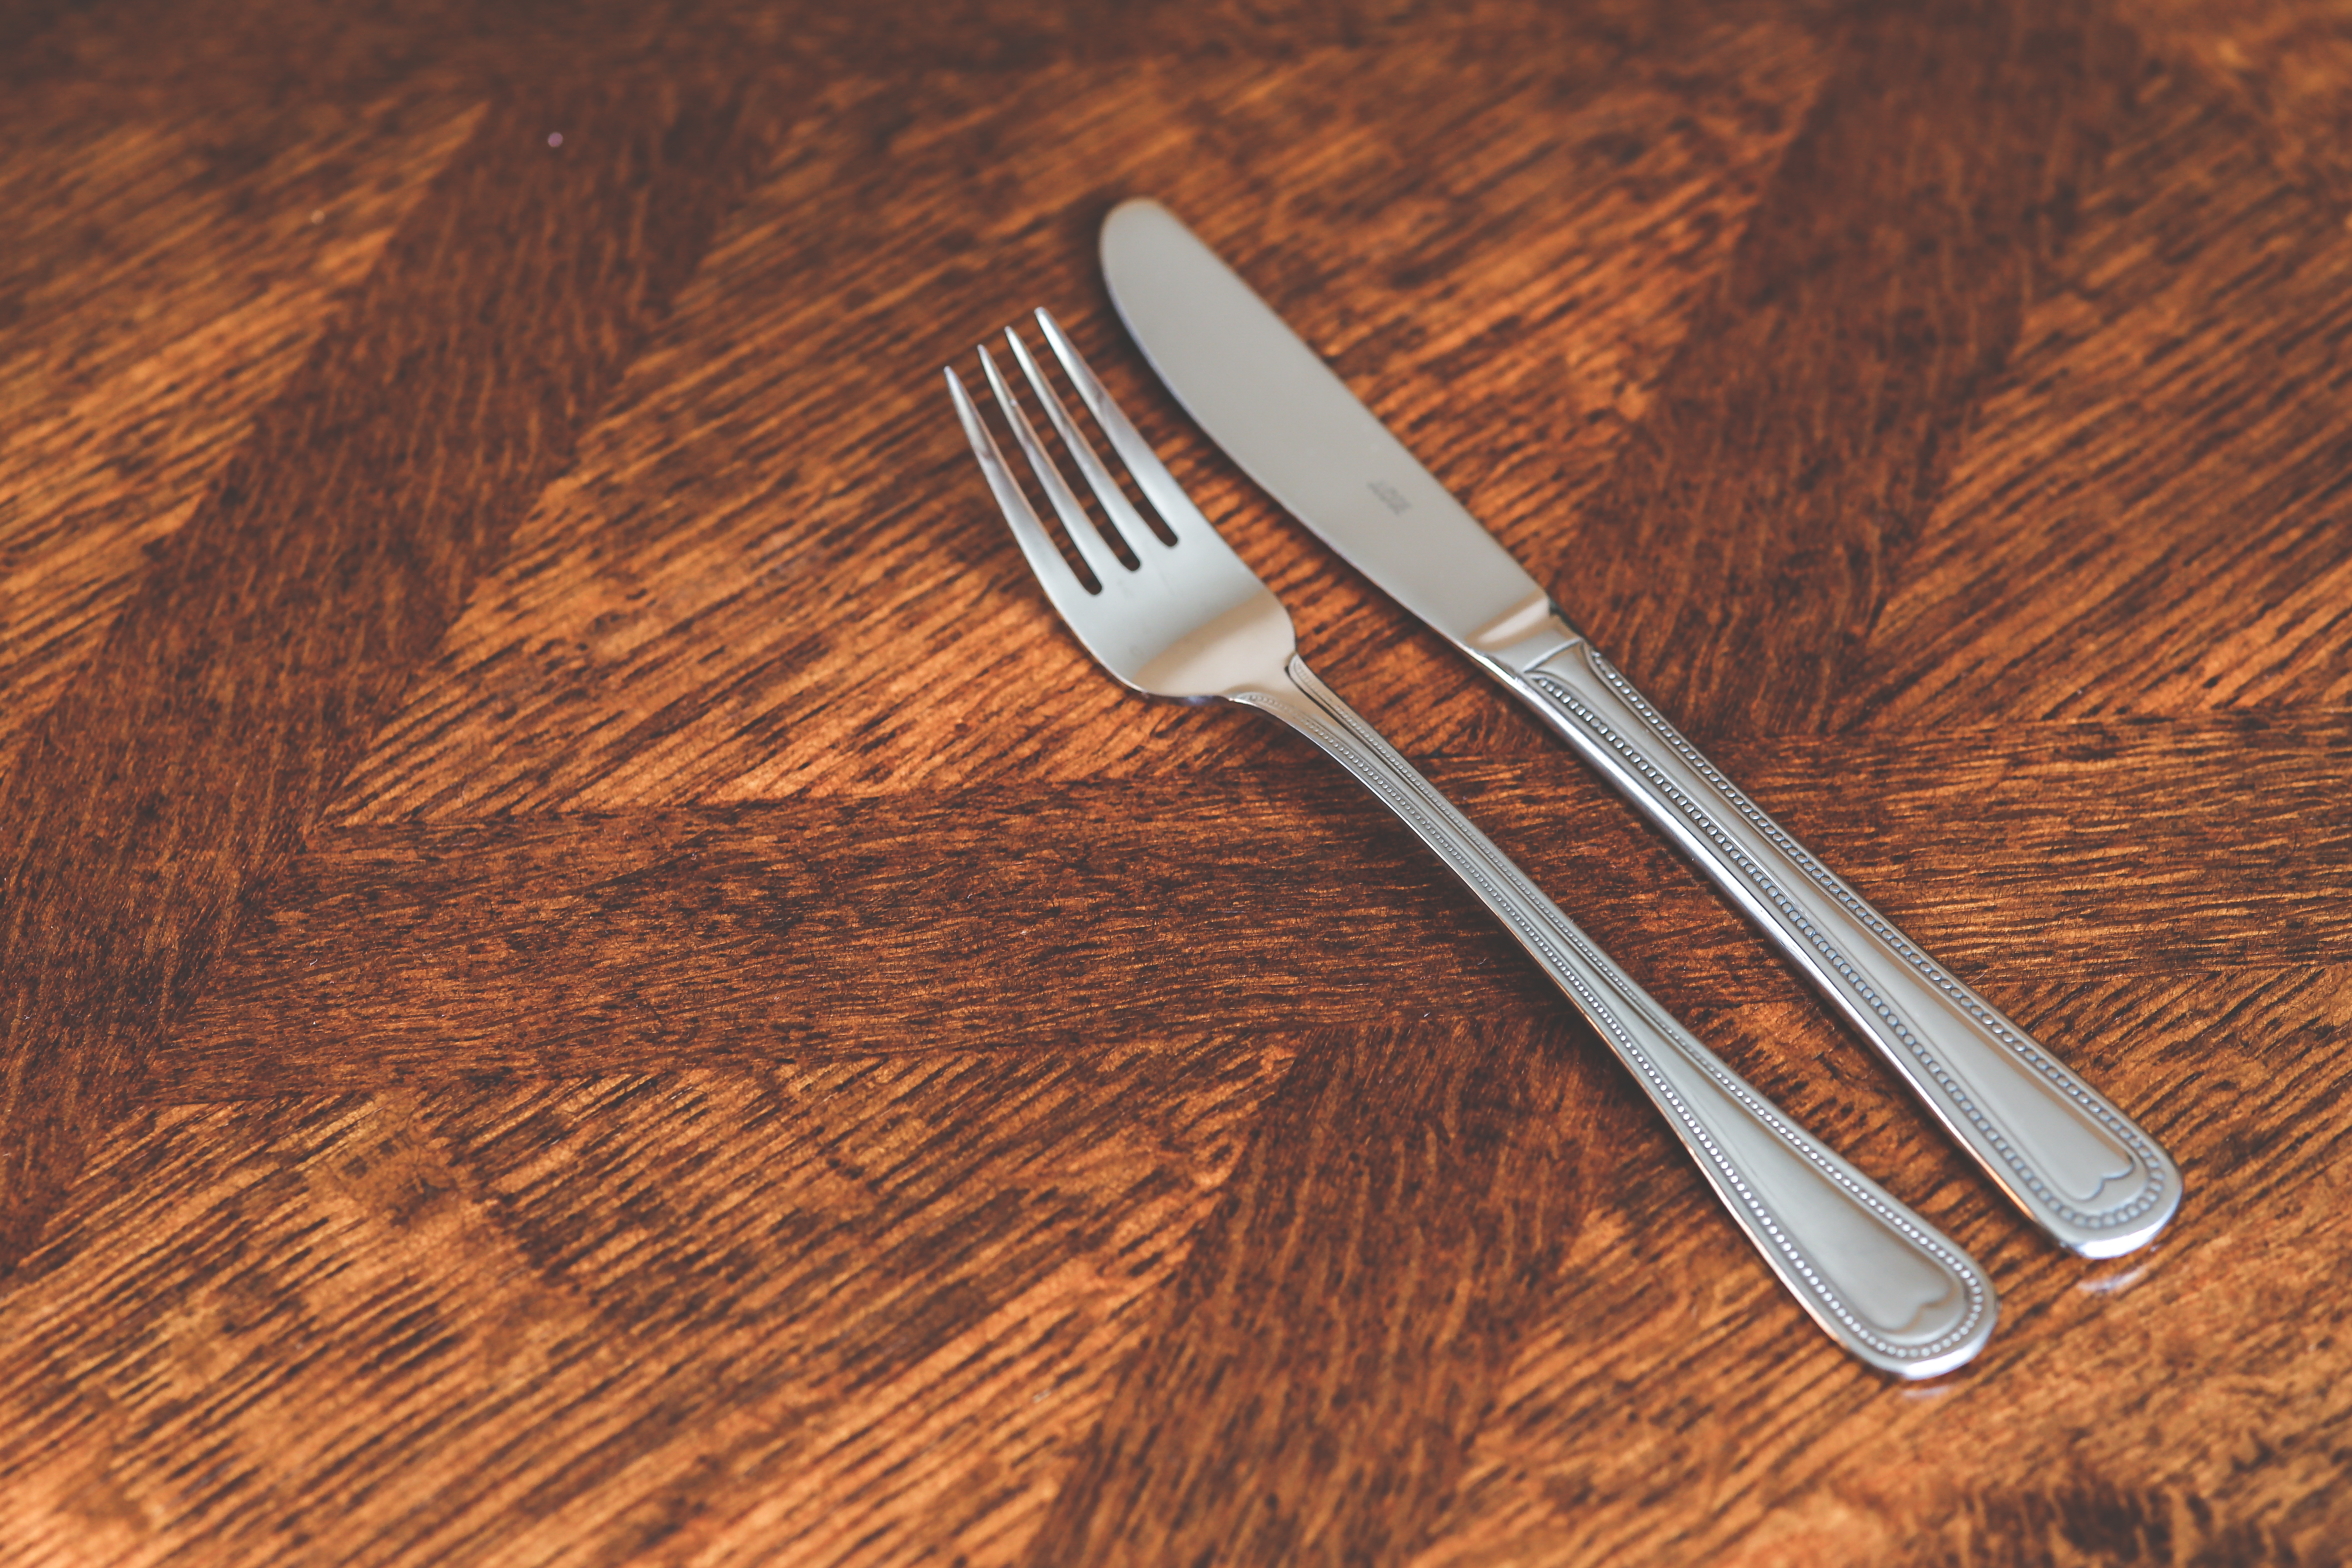
fork, cutlery, silverware, wood, tool, kitchen, tableware, knife, knive, silver